R726 road (Ireland)

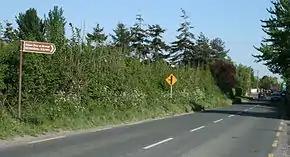
R726 at Brownshill Dolmen

The R726 road is a regional road in Ireland which runs west-east from the R417 in Carlow, County Carlow to the N81 near Rathvilly, County Carlow. The route is long.